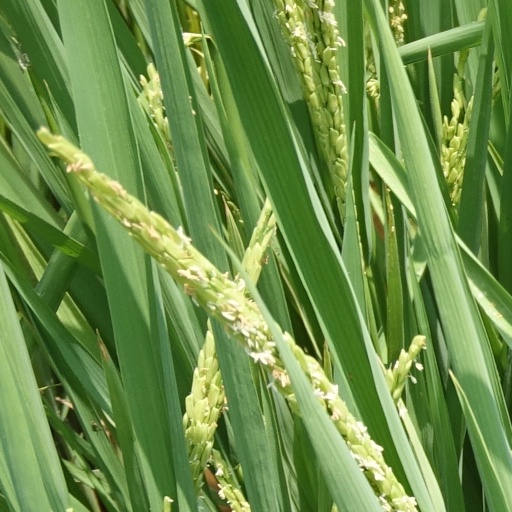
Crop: rice